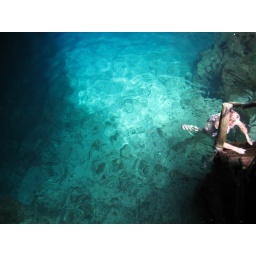
Crystal clear water in the cenote